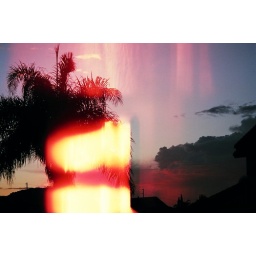
The pink in the clouds is not from a light leak. It's why I took the picture.